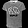
Label: T - shirt / top